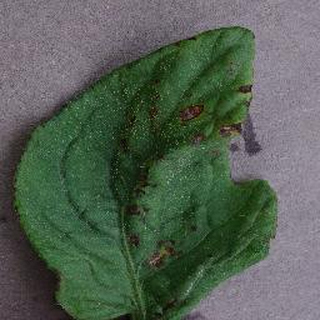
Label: tomato_bacterial_spot